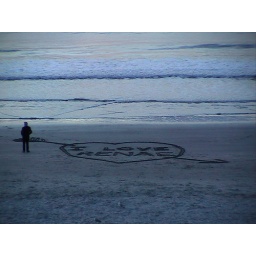
Carved in the sand before dawn, New Year's vacation 2005-2006. Unknown man on beach was for size reference.